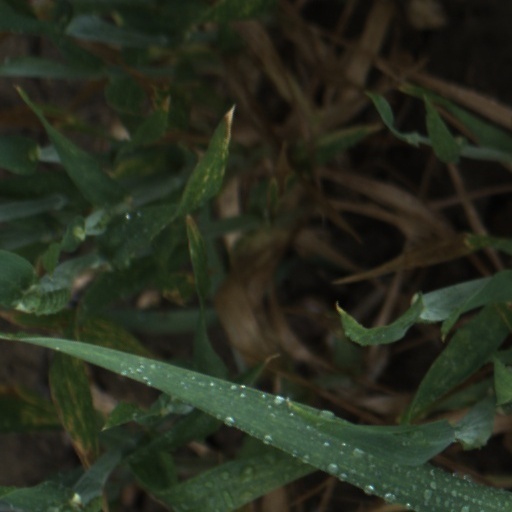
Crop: wheat